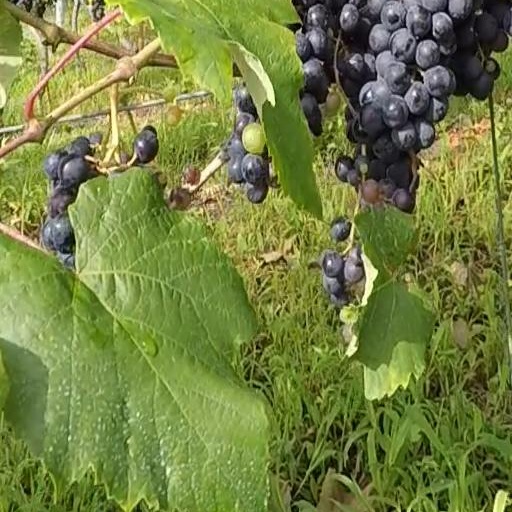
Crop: grape